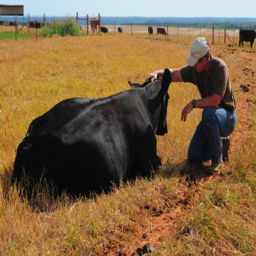
spending time with the cattle ... is very relaxing .